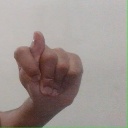
अक्षर: ट